Harold L. Ickes

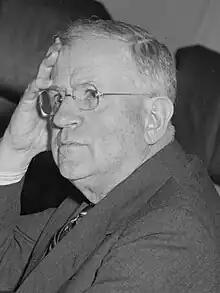
Ickes 1938

Harold LeClair Ickes (March 15, 1874 – February 3, 1952) was an American administrator, politician and lawyer. He served as United States Secretary of the Interior for nearly 13 years from 1933 to 1946, the longest tenure of anyone to hold the office, and the second longest-serving Cabinet member in U.S. history after James Wilson. Ickes and Labor Secretary Frances Perkins were the only original members of the Roosevelt cabinet who remained in office for his entire presidency.